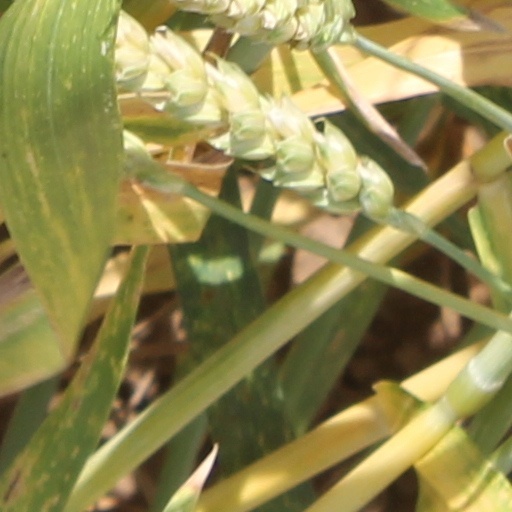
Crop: wheat